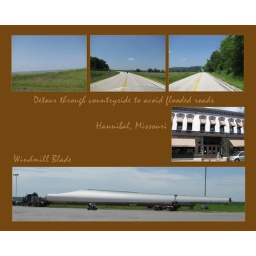
This is a page in a hard cover book I made to document Ran's motorcycle trip to Sturgis, SD.